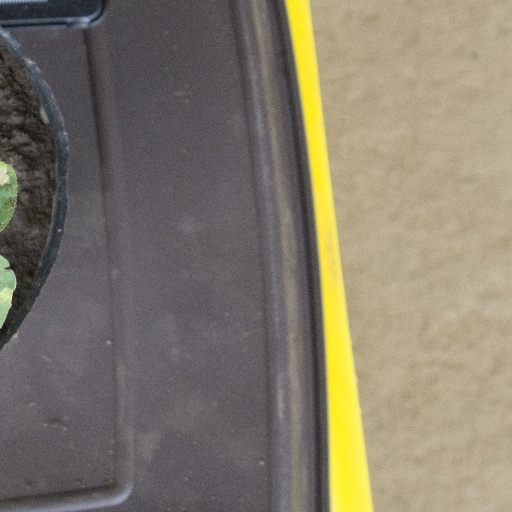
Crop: soybean